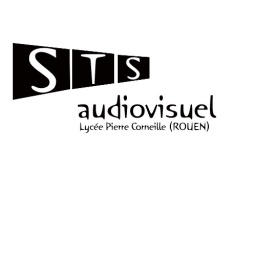
This is something I made during my studies in audiovisual... the three black screen remind three cinema screens...